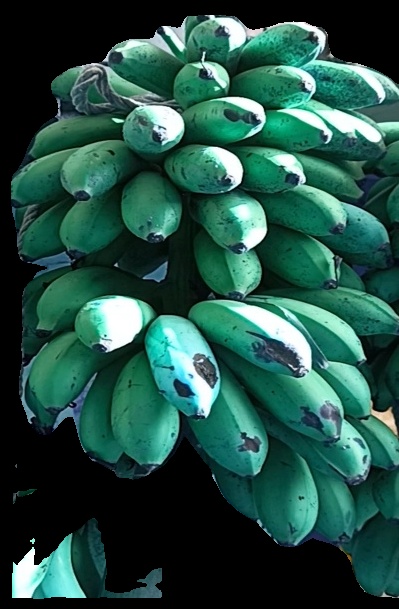
Variety: rasbale
Grade: grade2